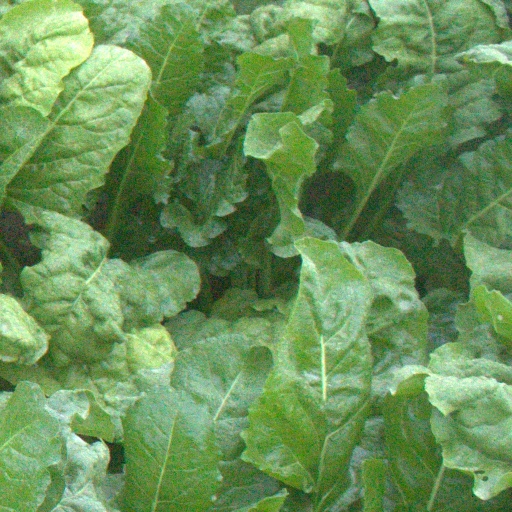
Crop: sugar beet